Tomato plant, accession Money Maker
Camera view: horizontal (90 deg, fisheye); turntable rotation: 60 degrees
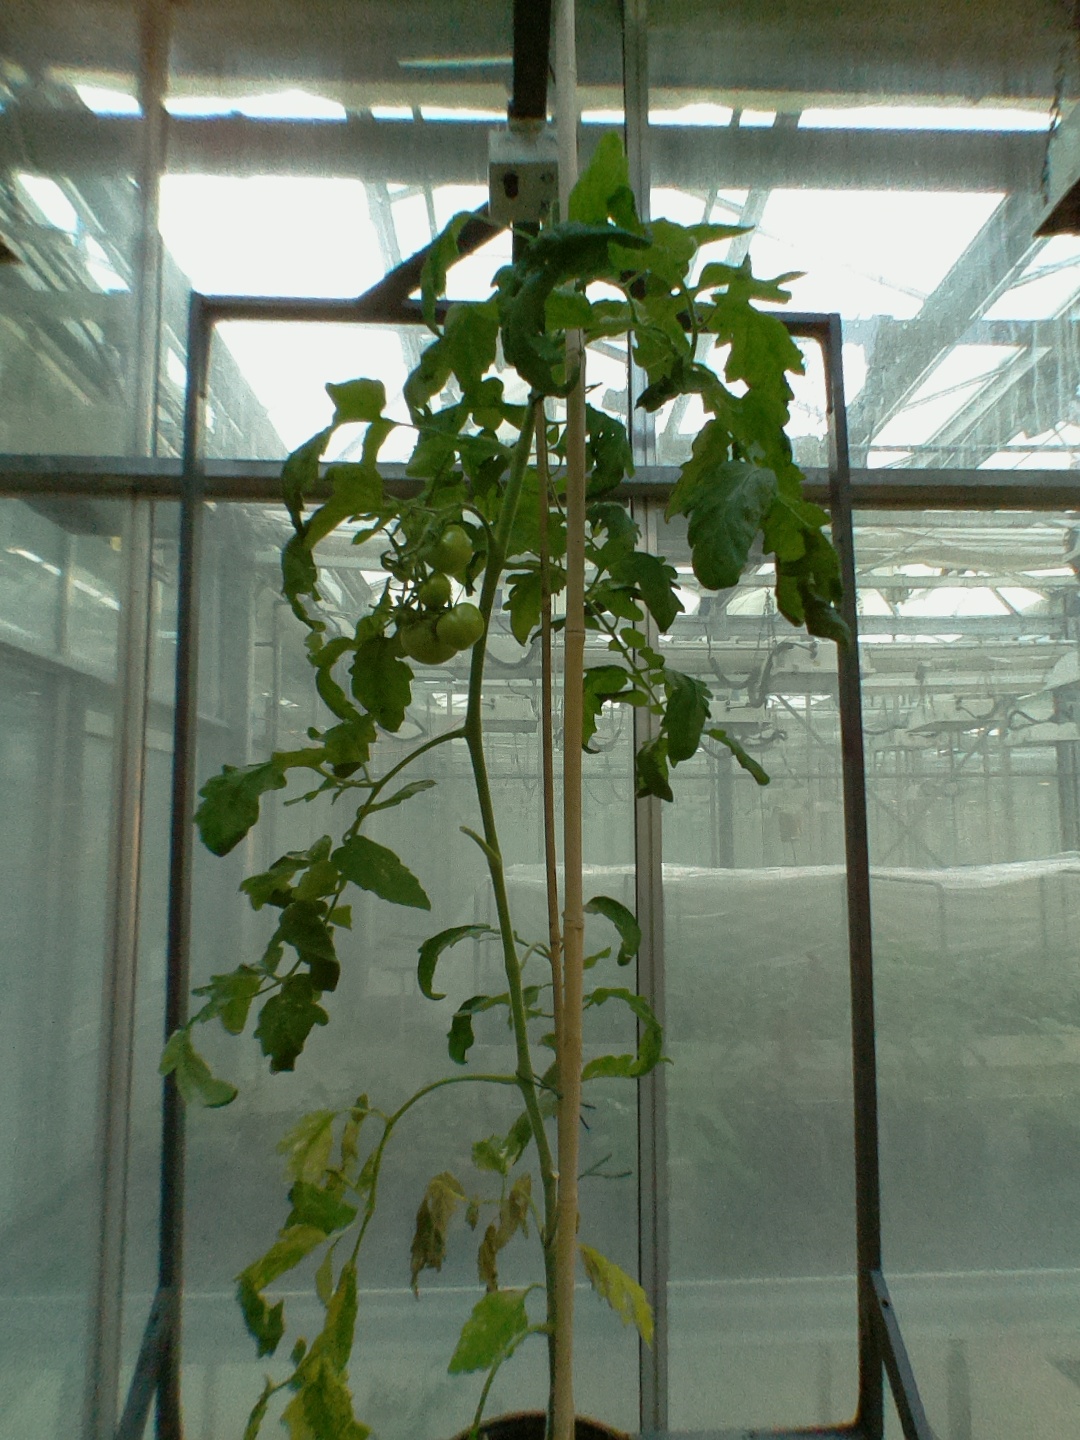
BBCH growth stage 75: 50%-60% of final fruit size